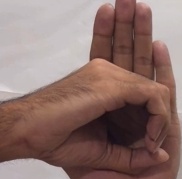
ASL sign: 0